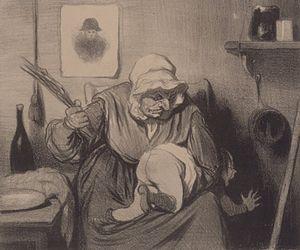
Un châtiment corporel est une forme de punition dont l'objectif est d'infliger une douleur physique afin d'amener une personne reconnue coupable d'une faute ou d'un délit à un repentir et à éviter la récidive.